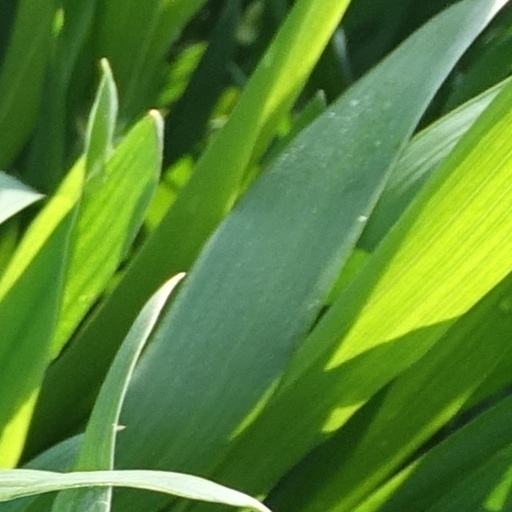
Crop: wheat